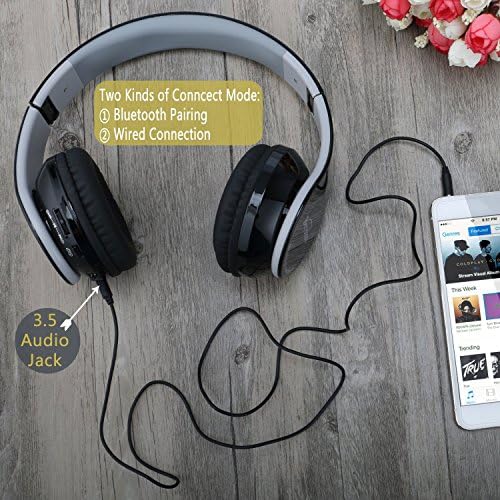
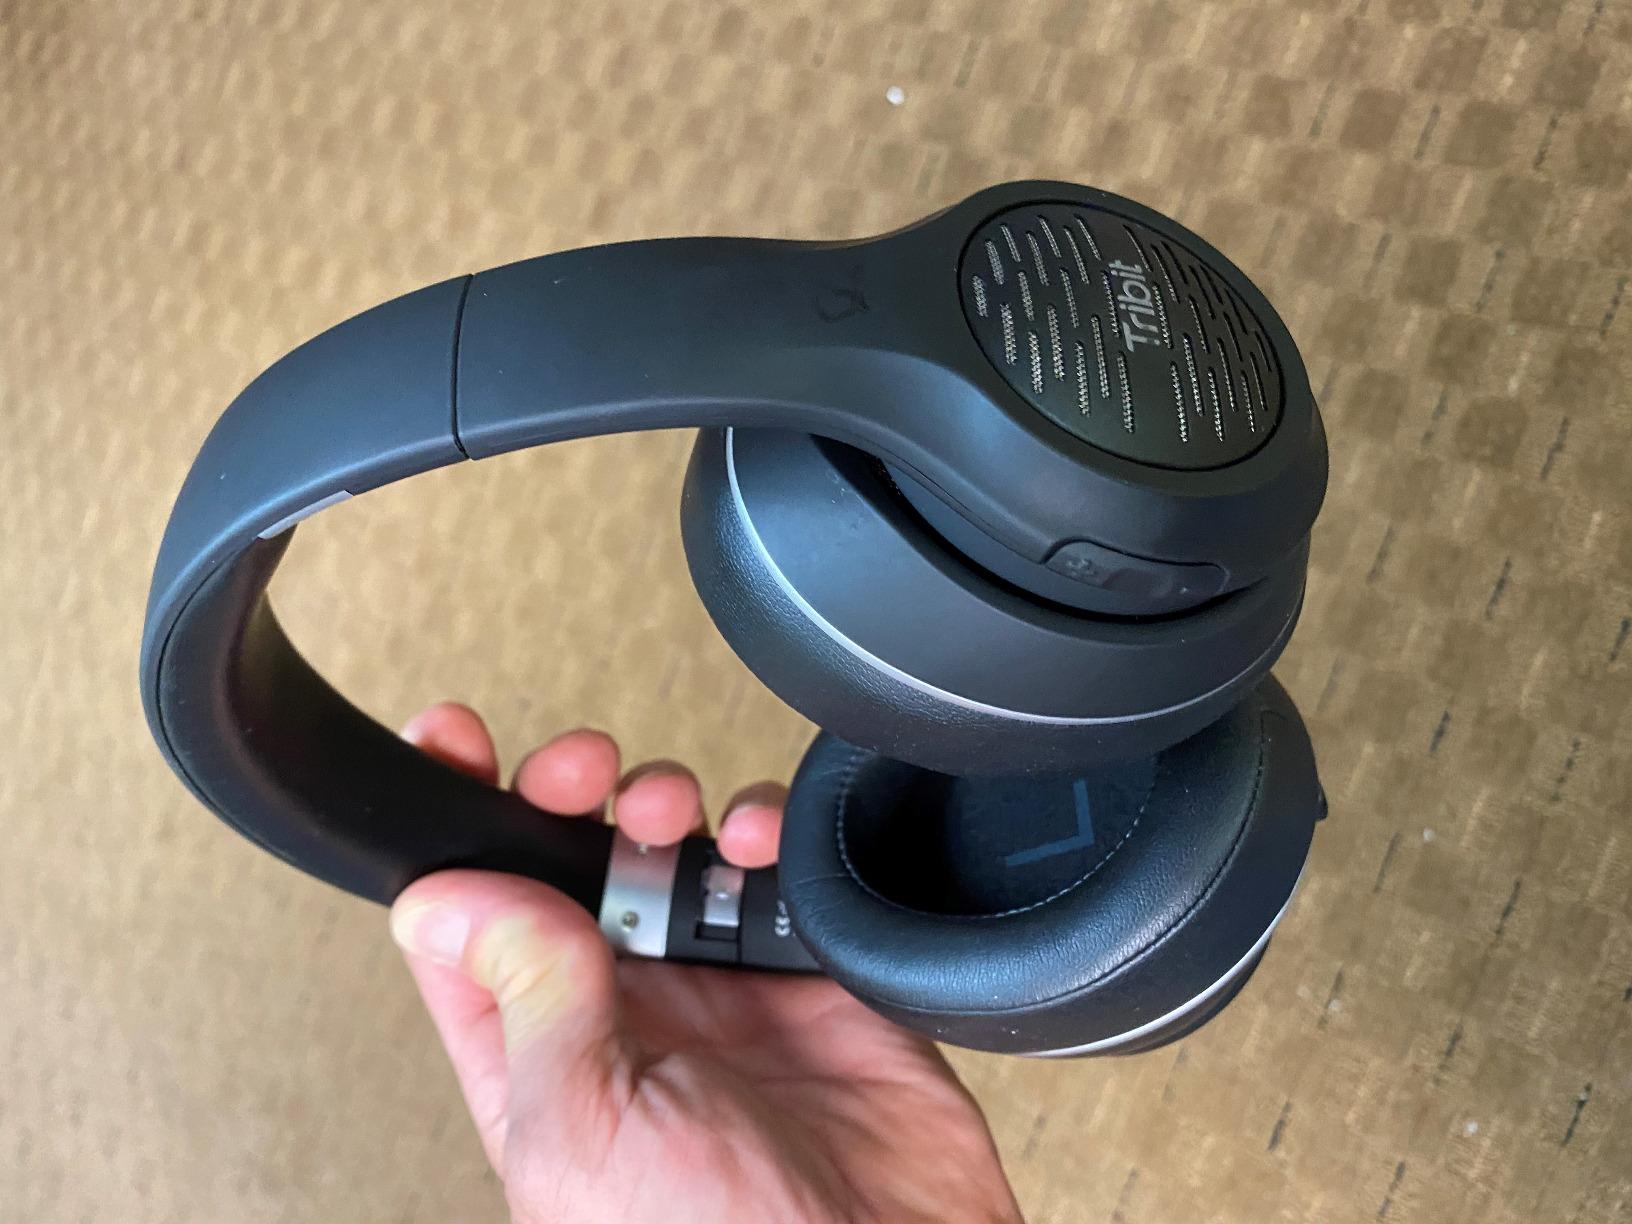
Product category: headphones
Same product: no